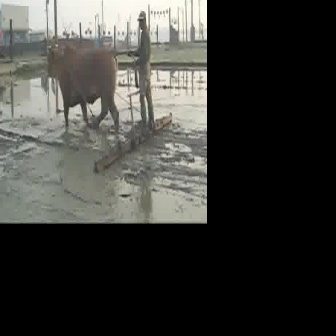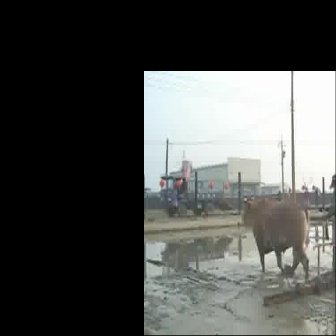
  Please identify the target specified by the bounding box [45,42,138,135] in the first image and locate it in the second image. Return the coordinates in [x_min,y_min,x_max,y_max] format.
Answer: [242,194,328,280]